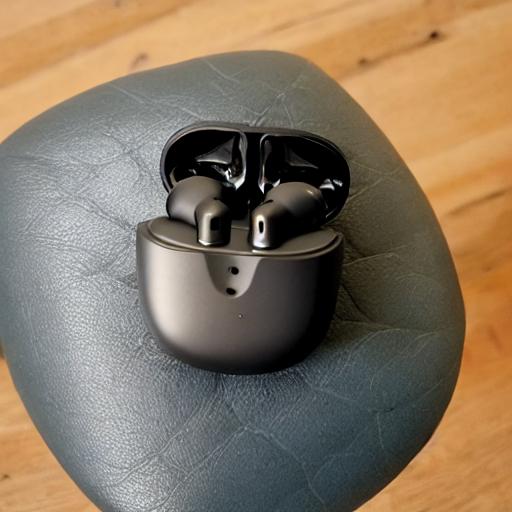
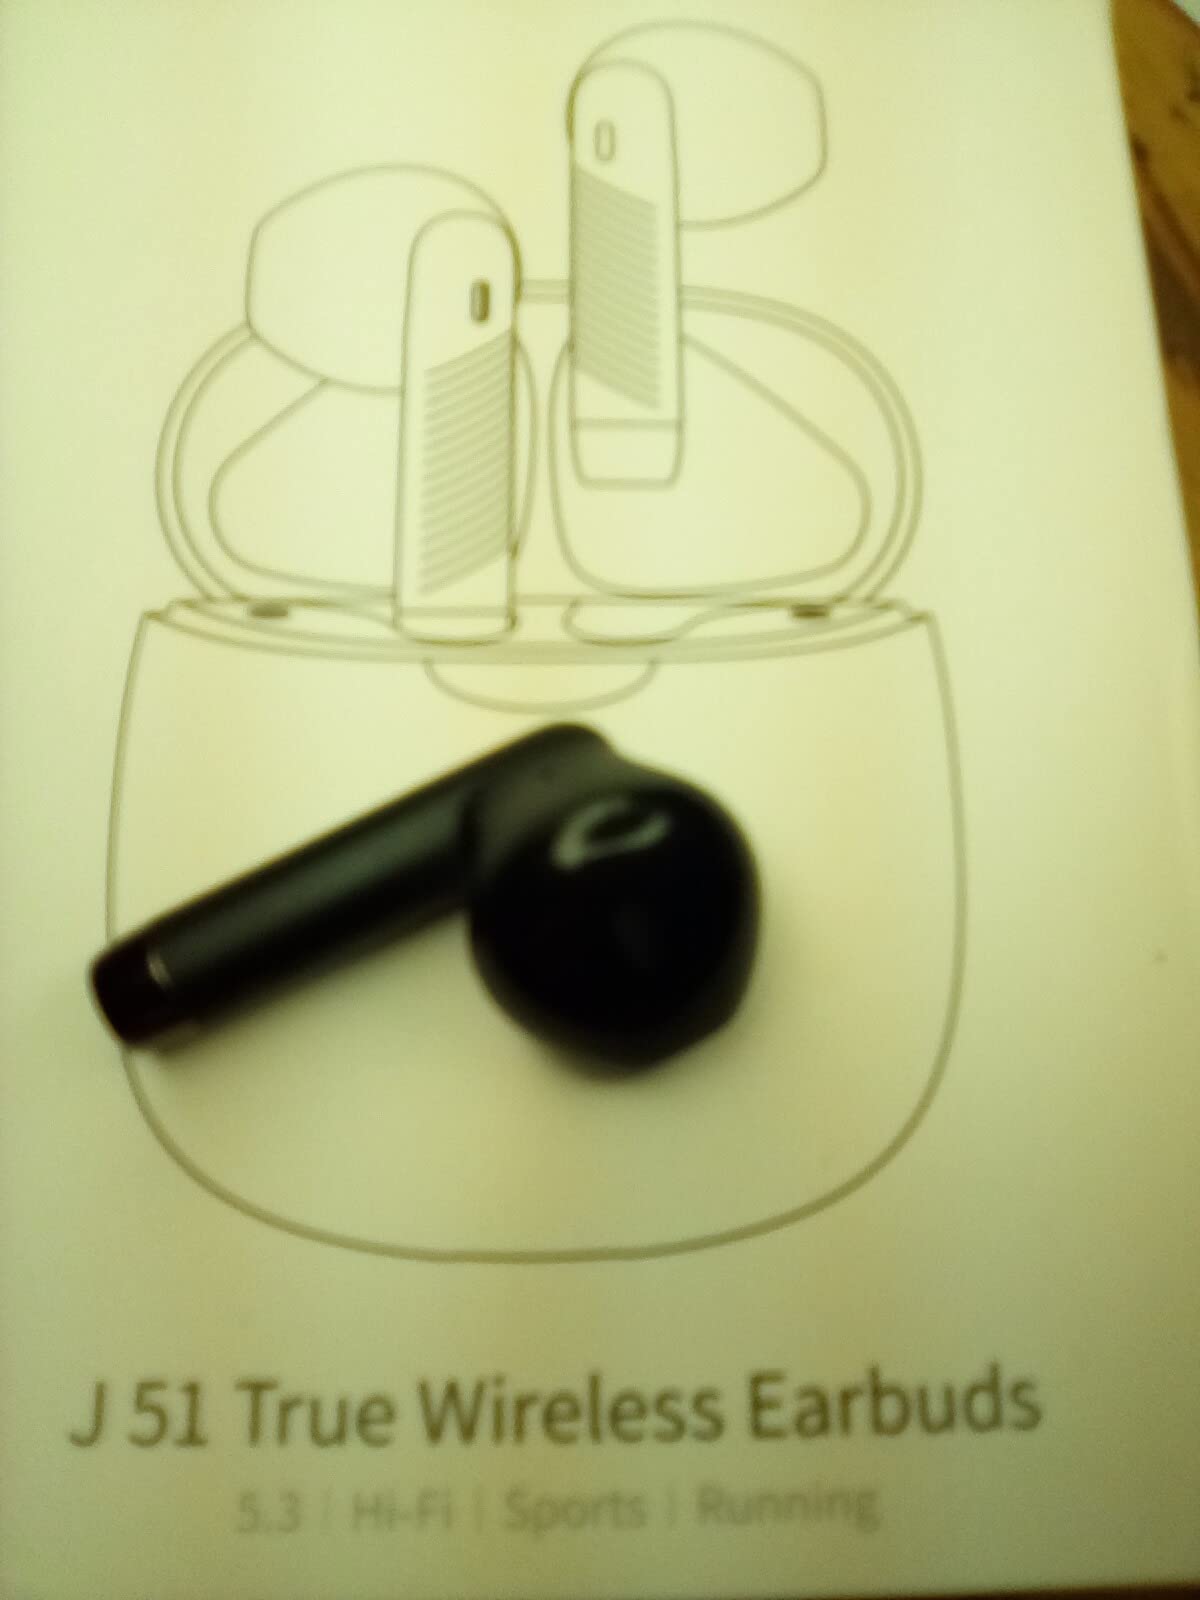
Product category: earbuds
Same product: no